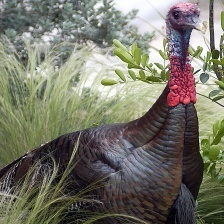
Species: WILD TURKEY
Scientific name: MELEAGRIS GALLOPAVO